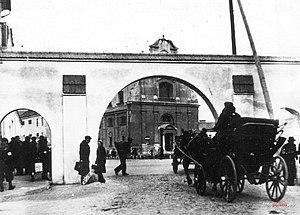
Le ghetto de Radom était un ghetto pour les Juifs créé par les autorités allemandes nazies en Pologne occupée pendant la Shoah polonaise. Construit en mars 1941 dans la ville de Radom, dans la Voïvodie de Mazovie, les Juifs polonais sont officiellement enfermé en avril 1941. Un an et demi plus tard, en août 1942, la liquidation du ghetto débute pour finir en juillet 1944, 30 000 à 32 000 victimes ayant été déportées à bord des trains de l'Holocauste vers le camp d'extermination de Treblinka.